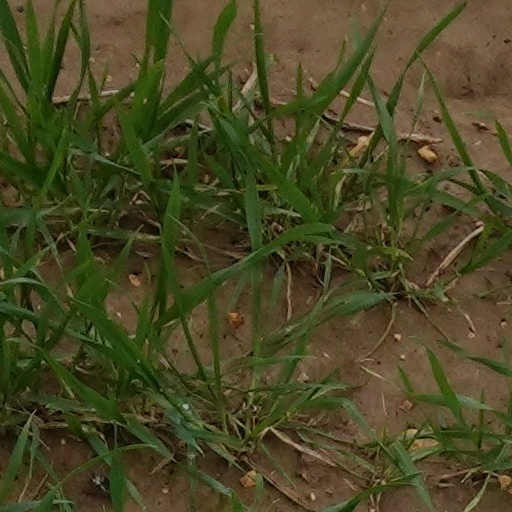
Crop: wheat